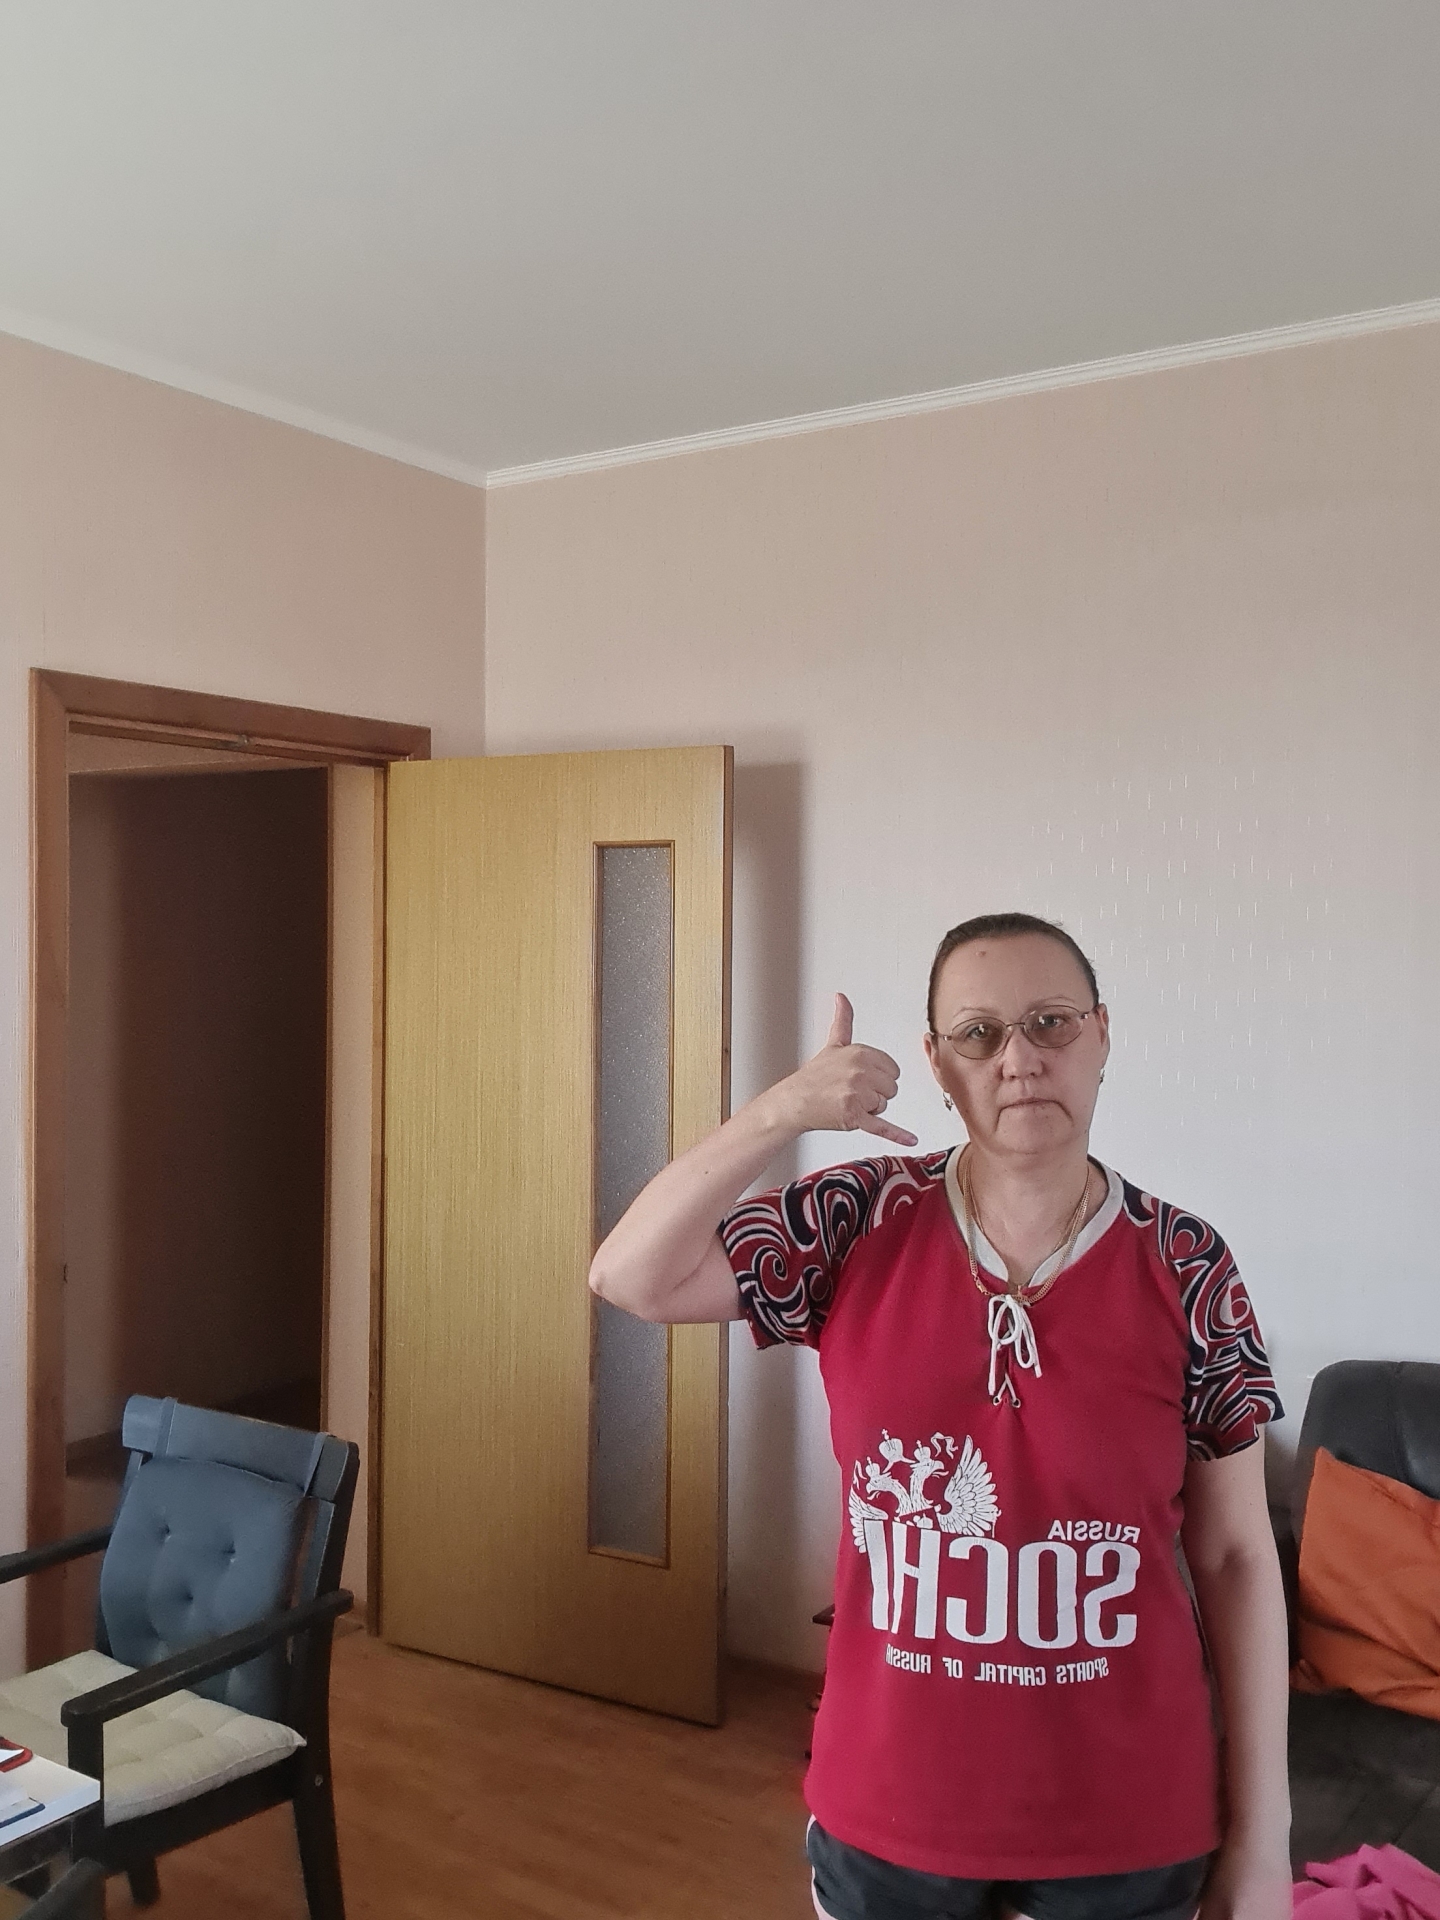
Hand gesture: call